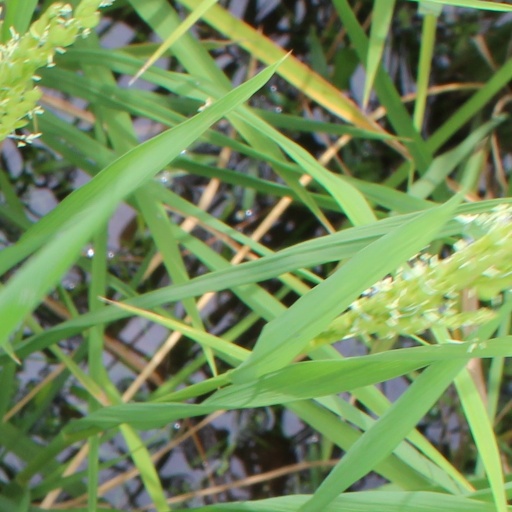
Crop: rice